Phobia (2013 film)

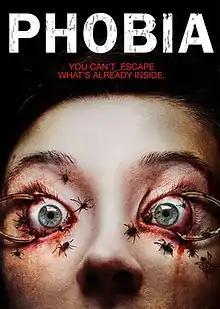
Film poster

Phobia, also known by its original title of Alone, is a 2013 supernatural psychological horror drama film and the feature film directorial debut of Rory Douglas Abel. The movie had its world premiere on 3 November 2013 at the Drunken Zombie Film Festival and stars Michael Jefferson as an agoraphobic widower that begins to believe that he is being haunted by his wife's specter.